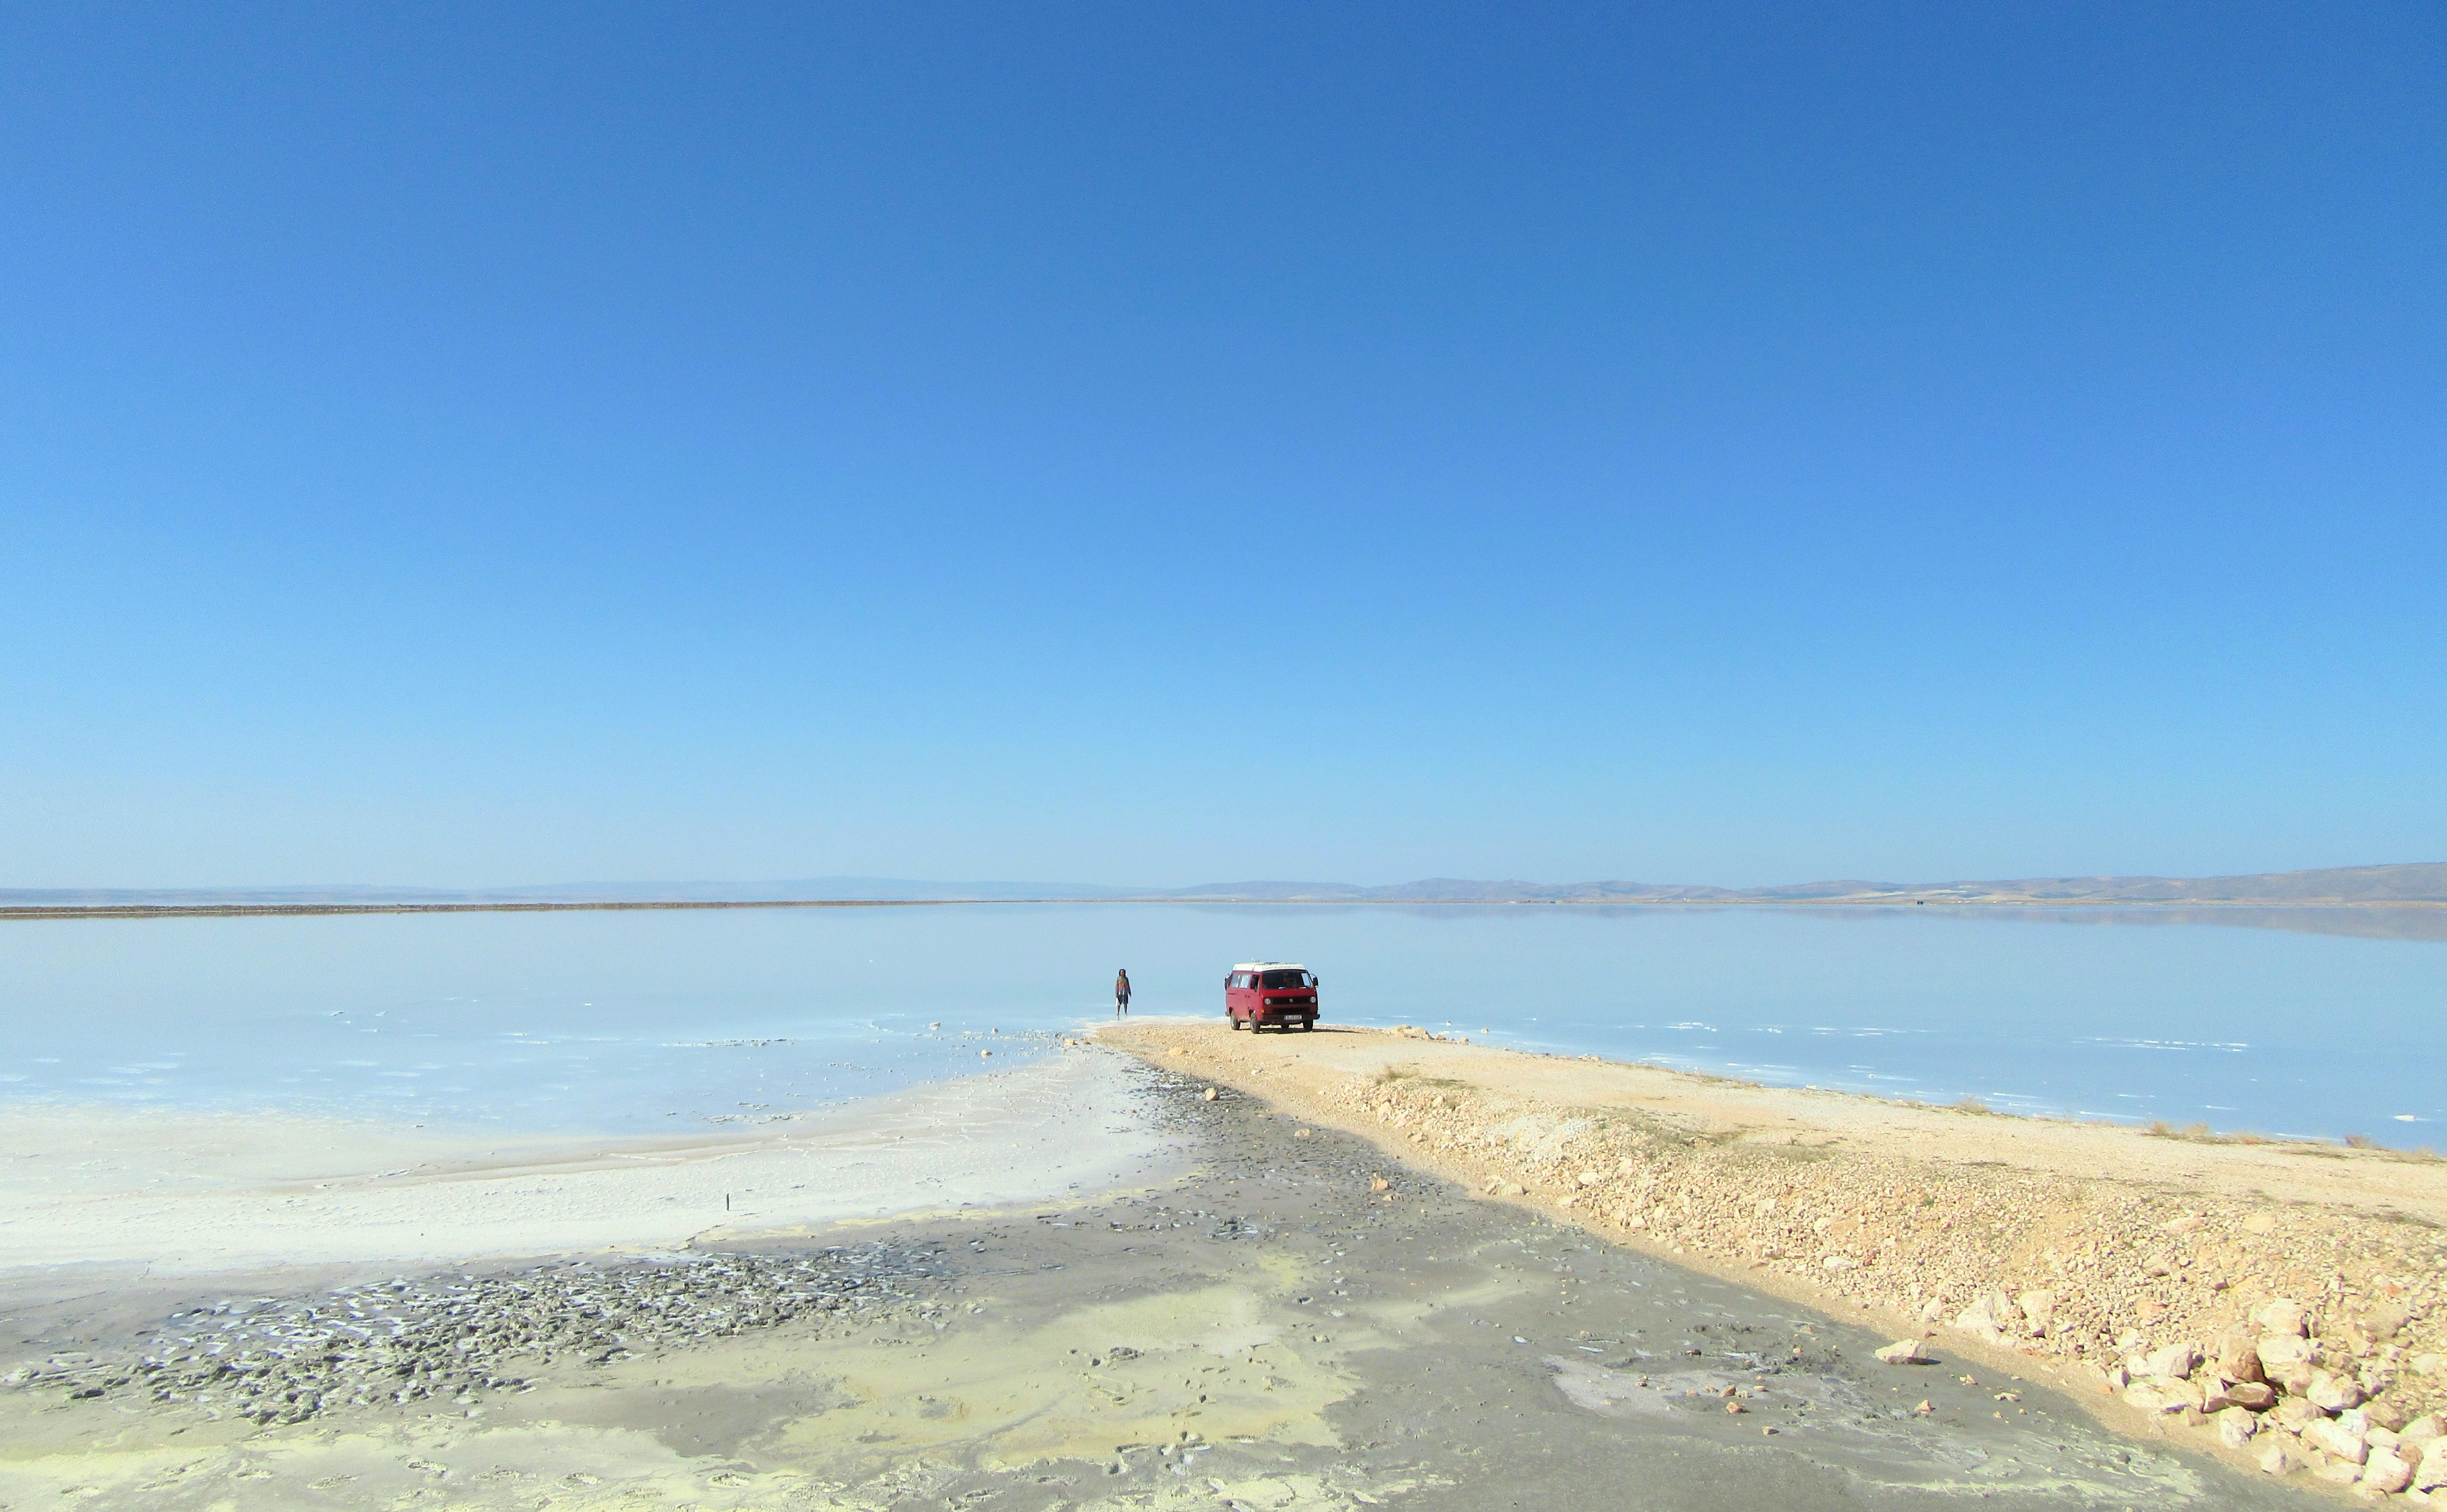
man, beach, sea, coast, outdoor, sand, ocean, horizon, shore, wave, volkswagen, van, vacation, bay, body of water, habitat, cape, natural environment, wind wave